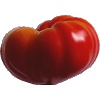
Label: Tomato 3